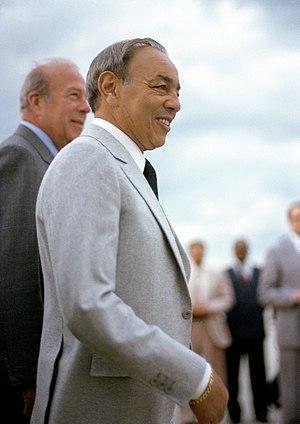
Le roi Hassan II en visite à Washington D.C. العربية: الملك حسن أثناء زيارته إلى العاصمة الأمريكية واشنطن، حيث كان يزور قاعدة أندروس الجوية الأمريكية.
Les années de plomb, au Maroc, correspondent à une période de l'histoire contemporaine de ce pays qui s'est étendue des années 1970 jusqu'à 1999 sous le règne du roi Hassan II, et a été marquée par une violence et une répression contre les opposants politiques et les activistes démocrates.
Hassan II, né le 9 juillet 1929 à Rabat et mort le 23 juillet 1999 dans la même ville, est un roi du Maroc. Son règne s'étend du 26 février 1961 à sa mort en 1999. Appelé Moulay Hassan en tant que prince héritier, il est le fils du sultan et futur roi Mohammed V. Son fils Sidi Mohammed lui a succédé sous le nom de Mohammed VI.